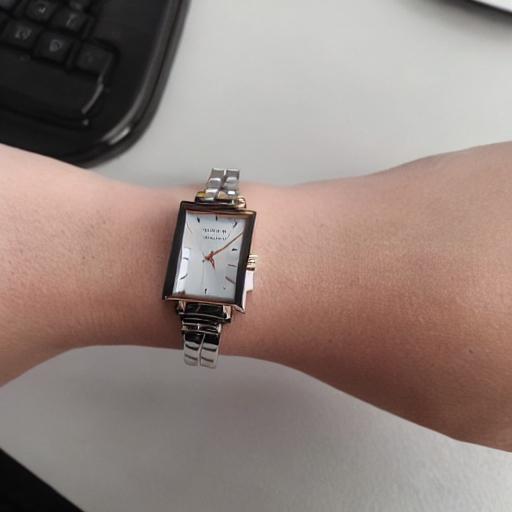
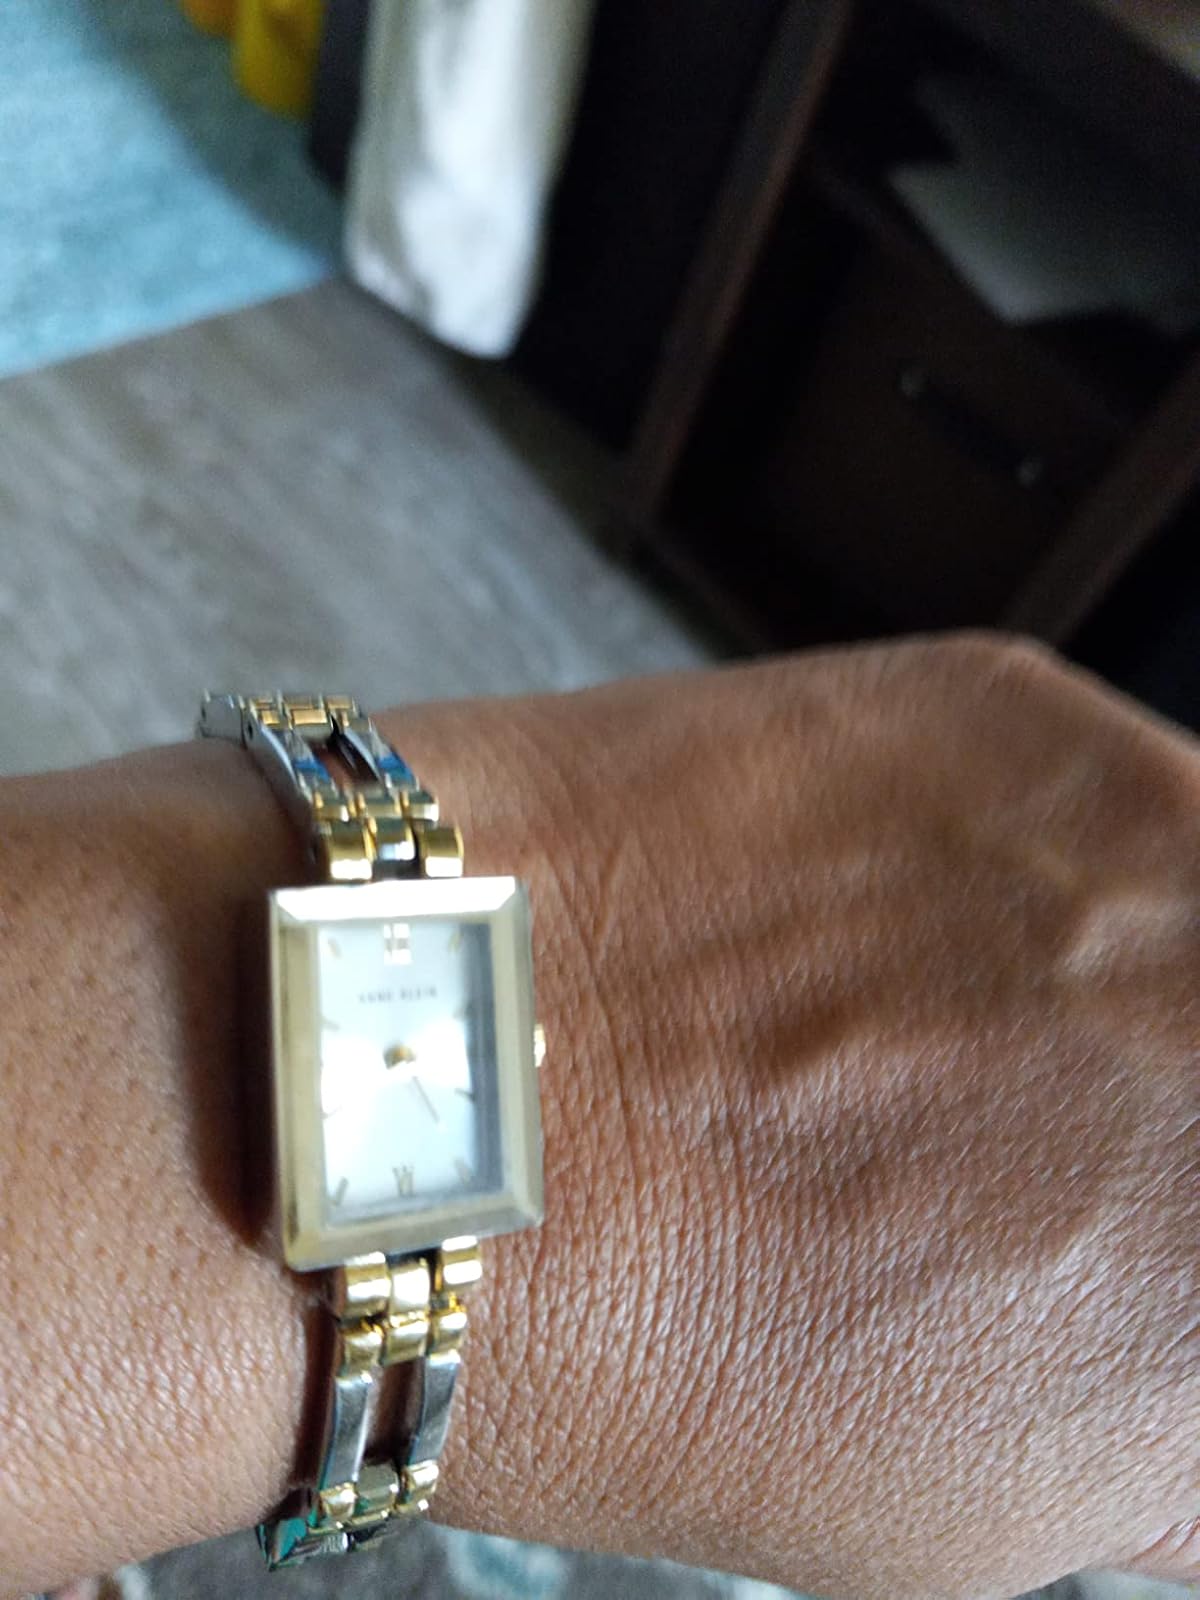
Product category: accessories_watch
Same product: no